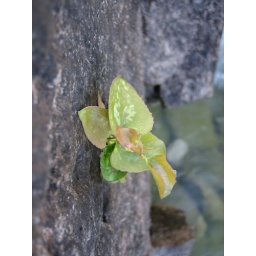
foilage on limestone rock face around canyon lake